Rails (film)

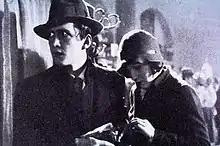
Scene from the film

Rails is a 1929 Italian drama film directed by Mario Camerini and starring Käthe von Nagy, Maurizio D'Ancora and Daniele Crespi. It was originally made as a silent film, but sound was later added. It was made at a time when the Italian film industry had dramatically declined in size, and was one of only a handful of films released that year.